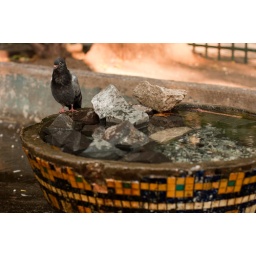
Black pigeon standing near rocks and water